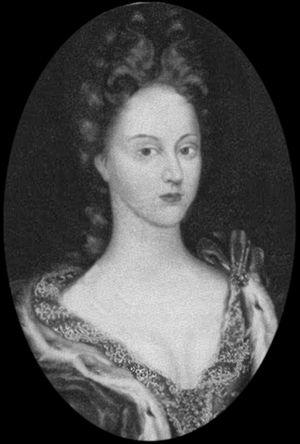
Dorothée-Charlotte de Brandebourg-Ansbach était un noble allemande devenue par son mariage avec Ernest Louis de Hesse-Darmstadt, Landgravine consort de Hesse-Darmstadt.